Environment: real
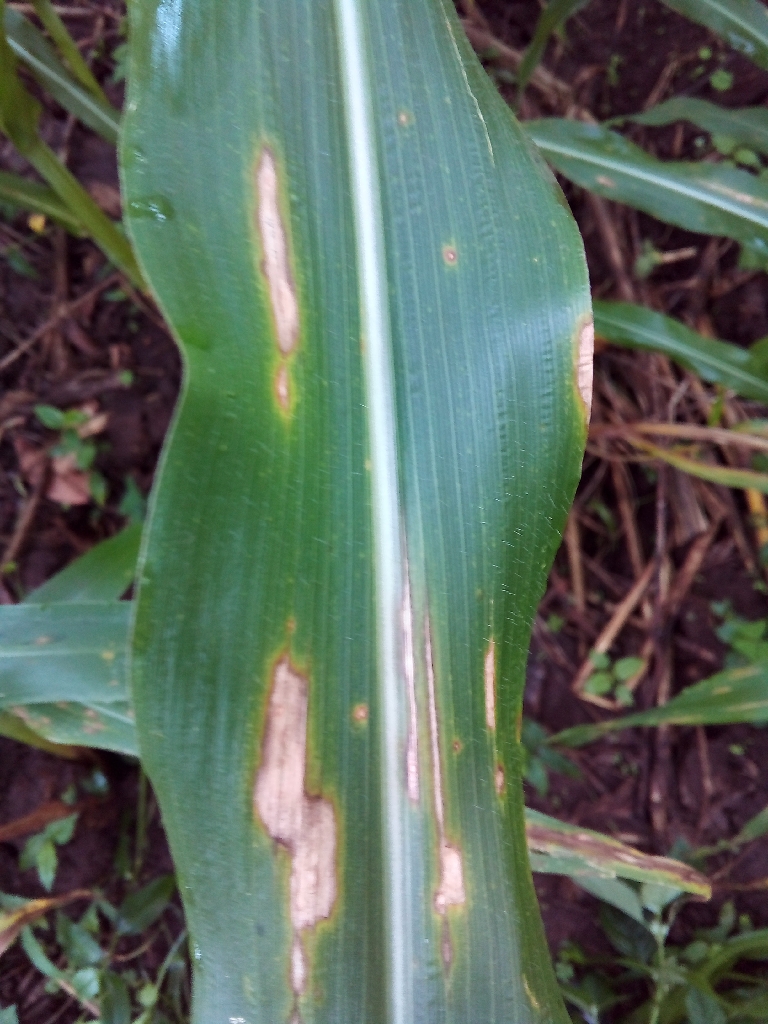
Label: northern_corn_leaf_blight